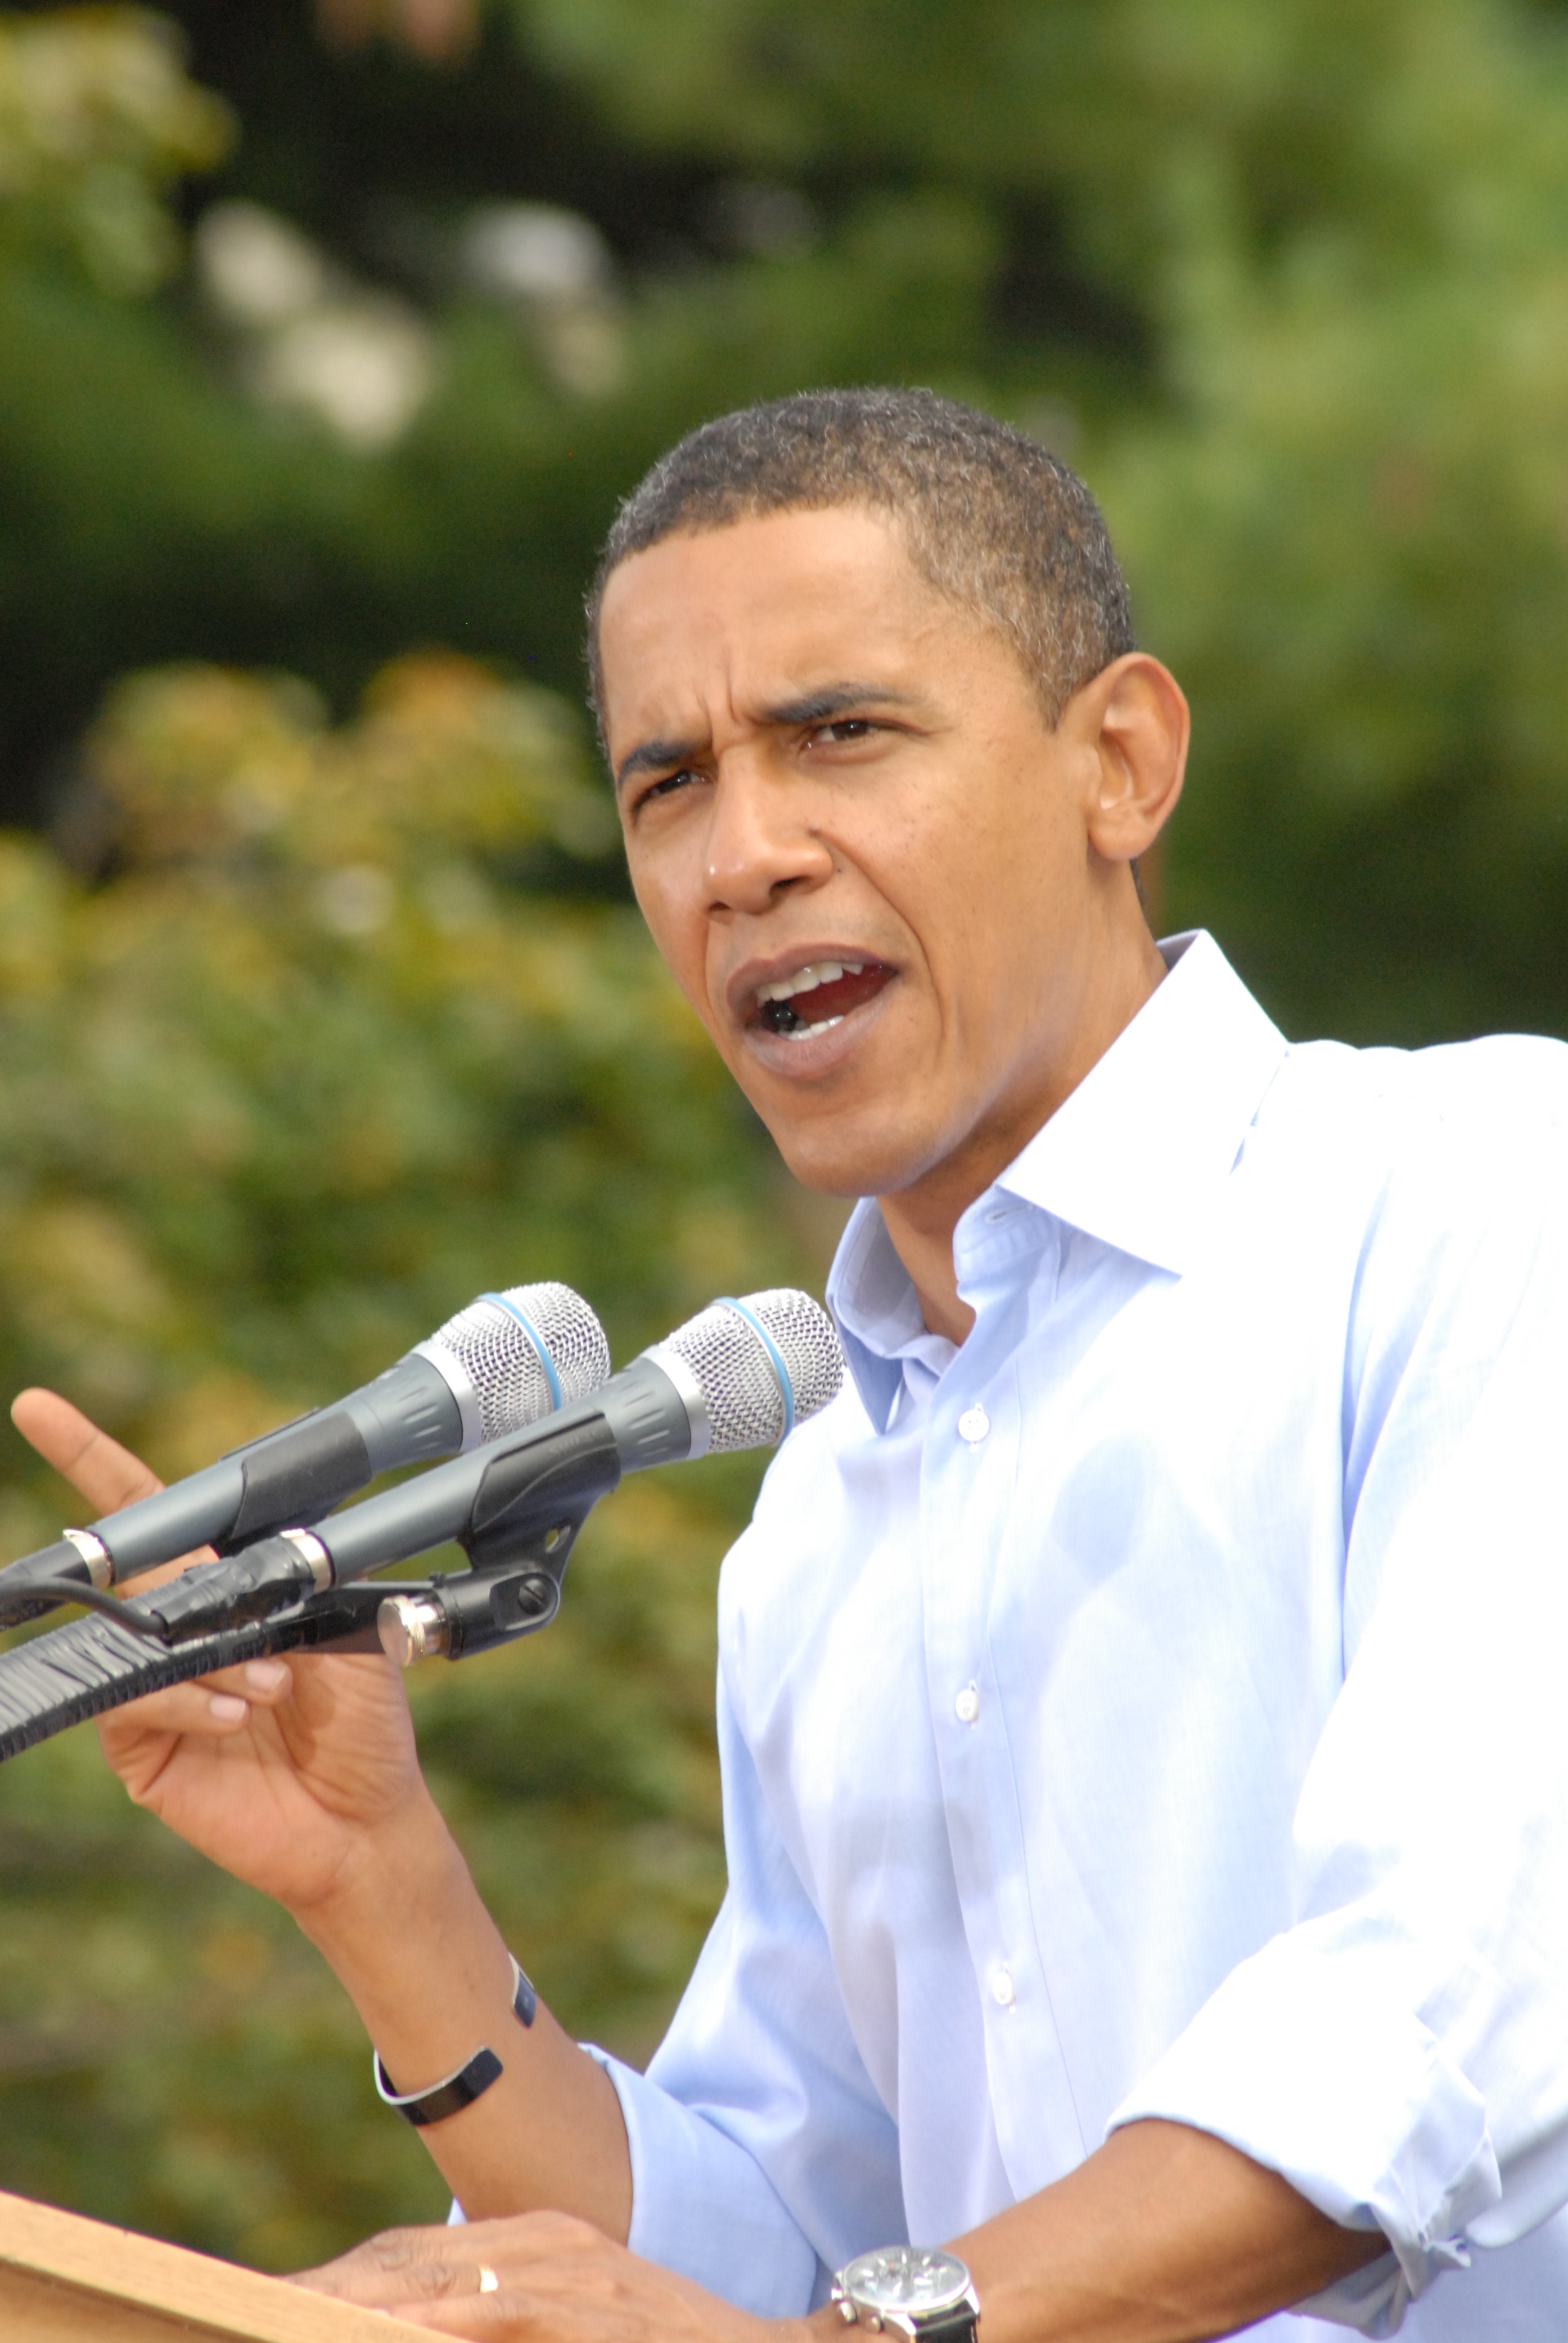
speech, spokesperson, public speaking, photography, microphone, orator